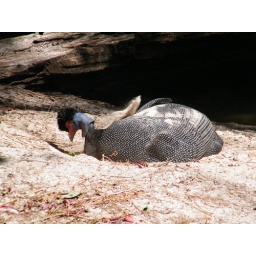
bird playing in the sand